Sky position (RA, Dec in degrees): 189.429, 10.221
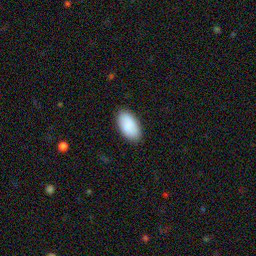
Galaxy morphology: In-between Round Smooth Galaxies